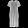
Label: Dress